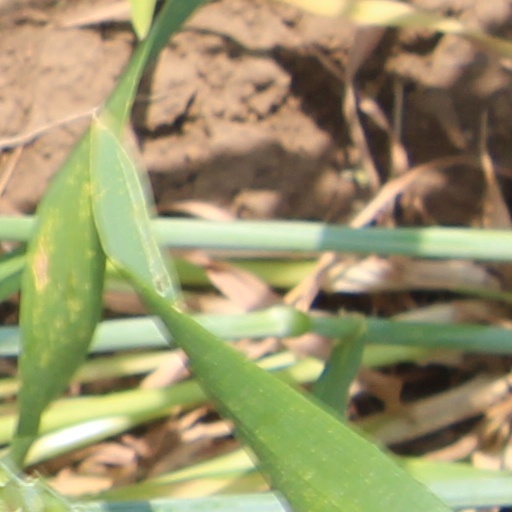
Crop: wheat